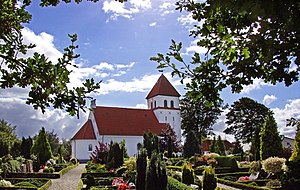
Stenderup Kirke (Billund Kommune)
Stenderup Kirke
fra nord
Stenderup Kirke ligger i landsbyen Stenderup ca. 17 km V for Billund.